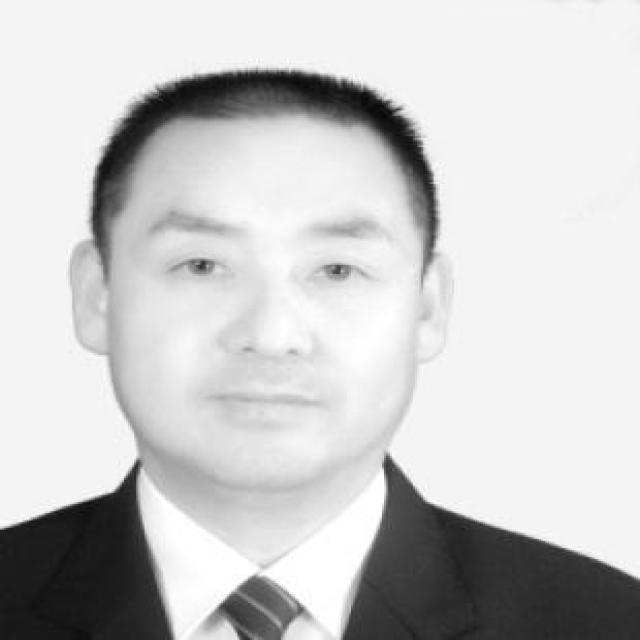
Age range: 45-64